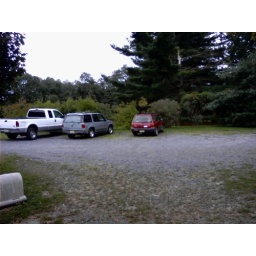
buddy wanted in the car. but the windows were closed and so he got on the car